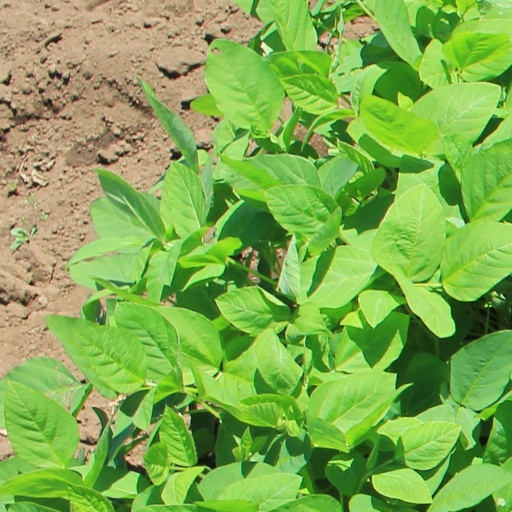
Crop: soybean